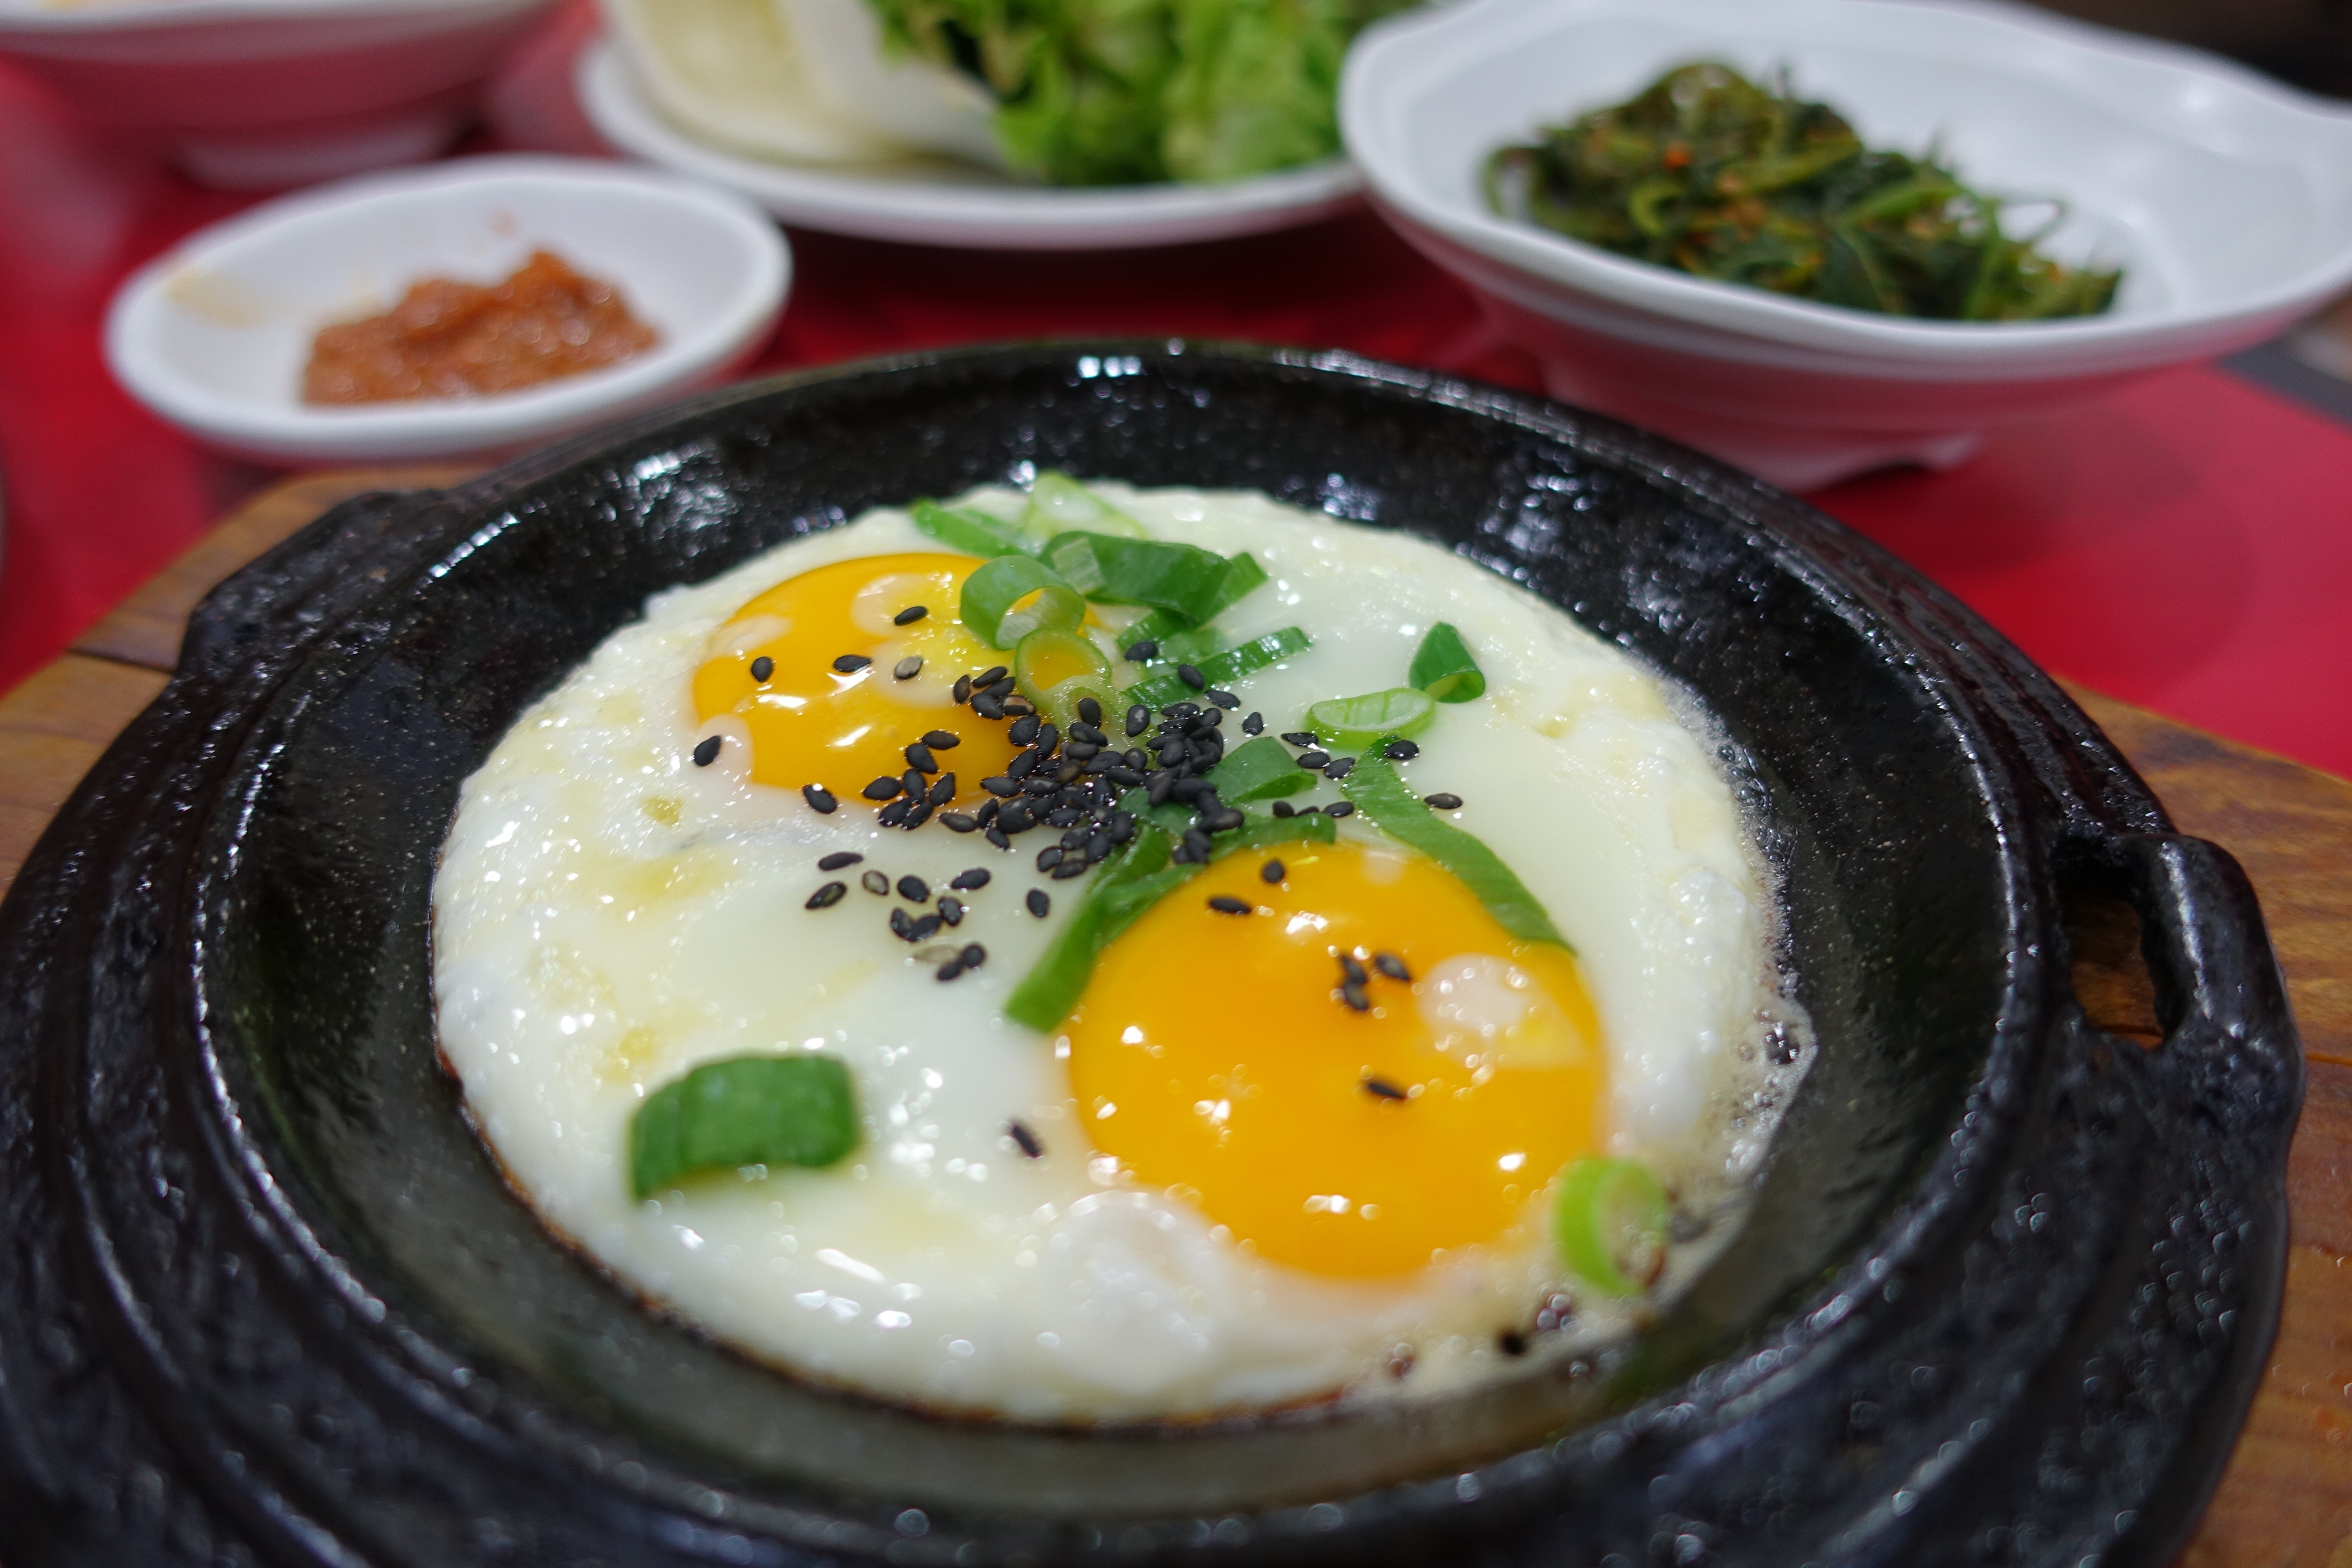
dish, meal, food, cooking, breakfast, cuisine, egg, yolk, noodle, asian food, eggs, chinese food, steamed rice